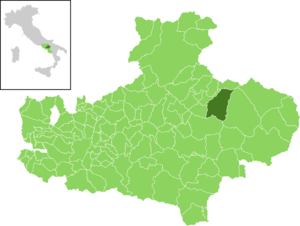
Vallata est une commune italienne de la province d'Avellino dans la région Campanie en Italie.